Sîdîyîk Ibrahim H. Mîrzî

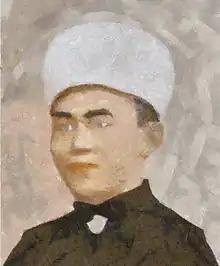

Sîdîyîk Ibrahim H. Mîrzî (known in Romanian as Sadîc Ibraim) (1909 – 1959) was a Crimean Tatar spiritual leader, imam, Mufti of the Muslim community of Romania, and activist for ethnic Tatar causes.